Kasey Kahne

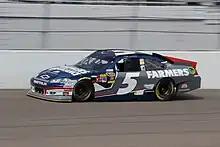
Kahne at 2012 Kobalt Tools 400

Kahne announced in late March that he would compete for Turner Motorsports in the Camping World Truck Series at Rockingham Speedway in April, driving the No. 4 in the Good Sam Roadside Assistance 200. In that race, he led 47 laps and went on to win.